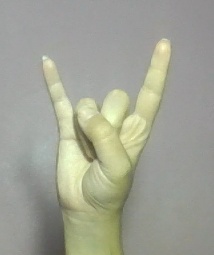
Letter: la